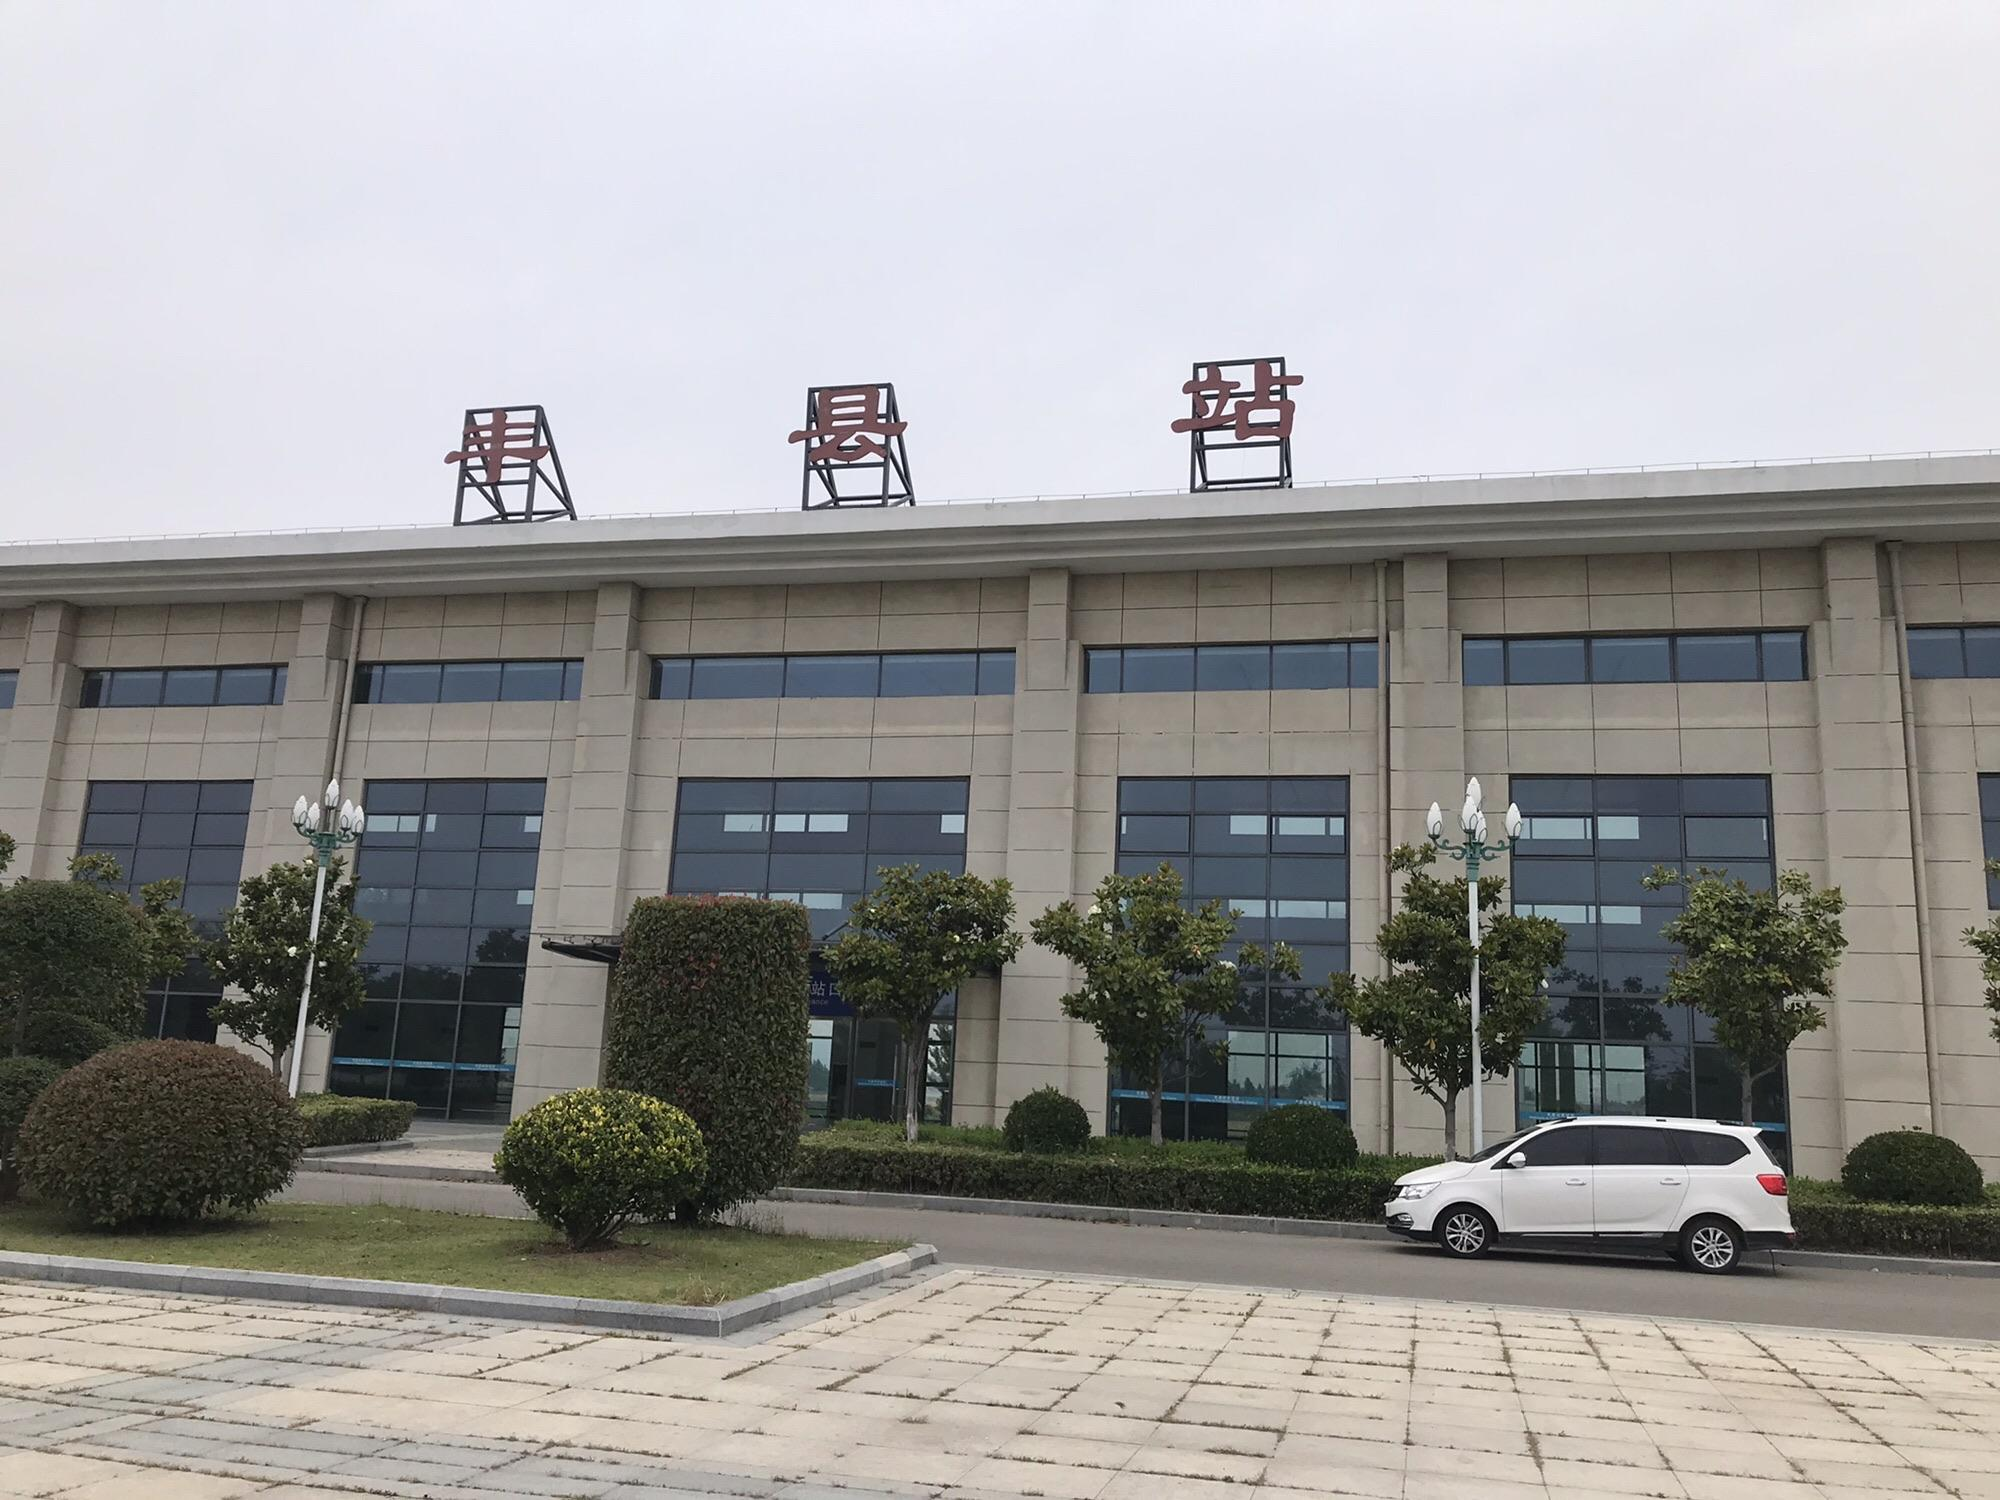
地标名称：丰县站
所在城市：徐州市·丰县